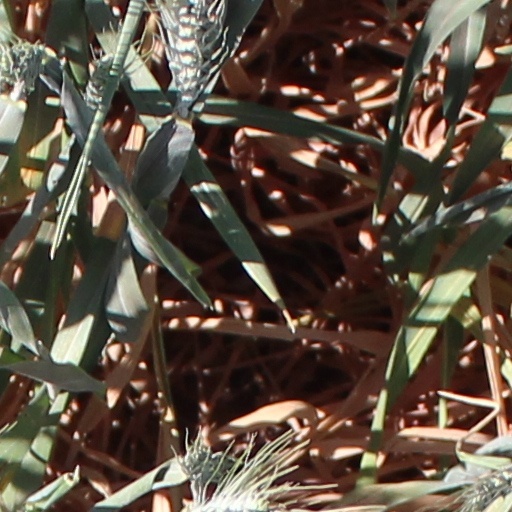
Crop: wheat